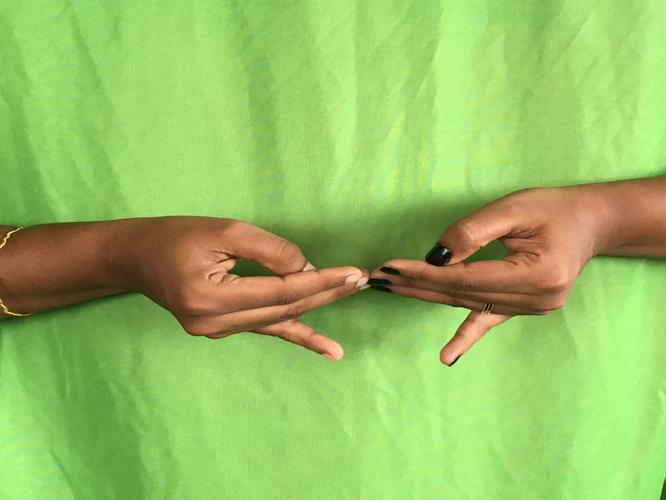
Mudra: Khatva
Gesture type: double_hand